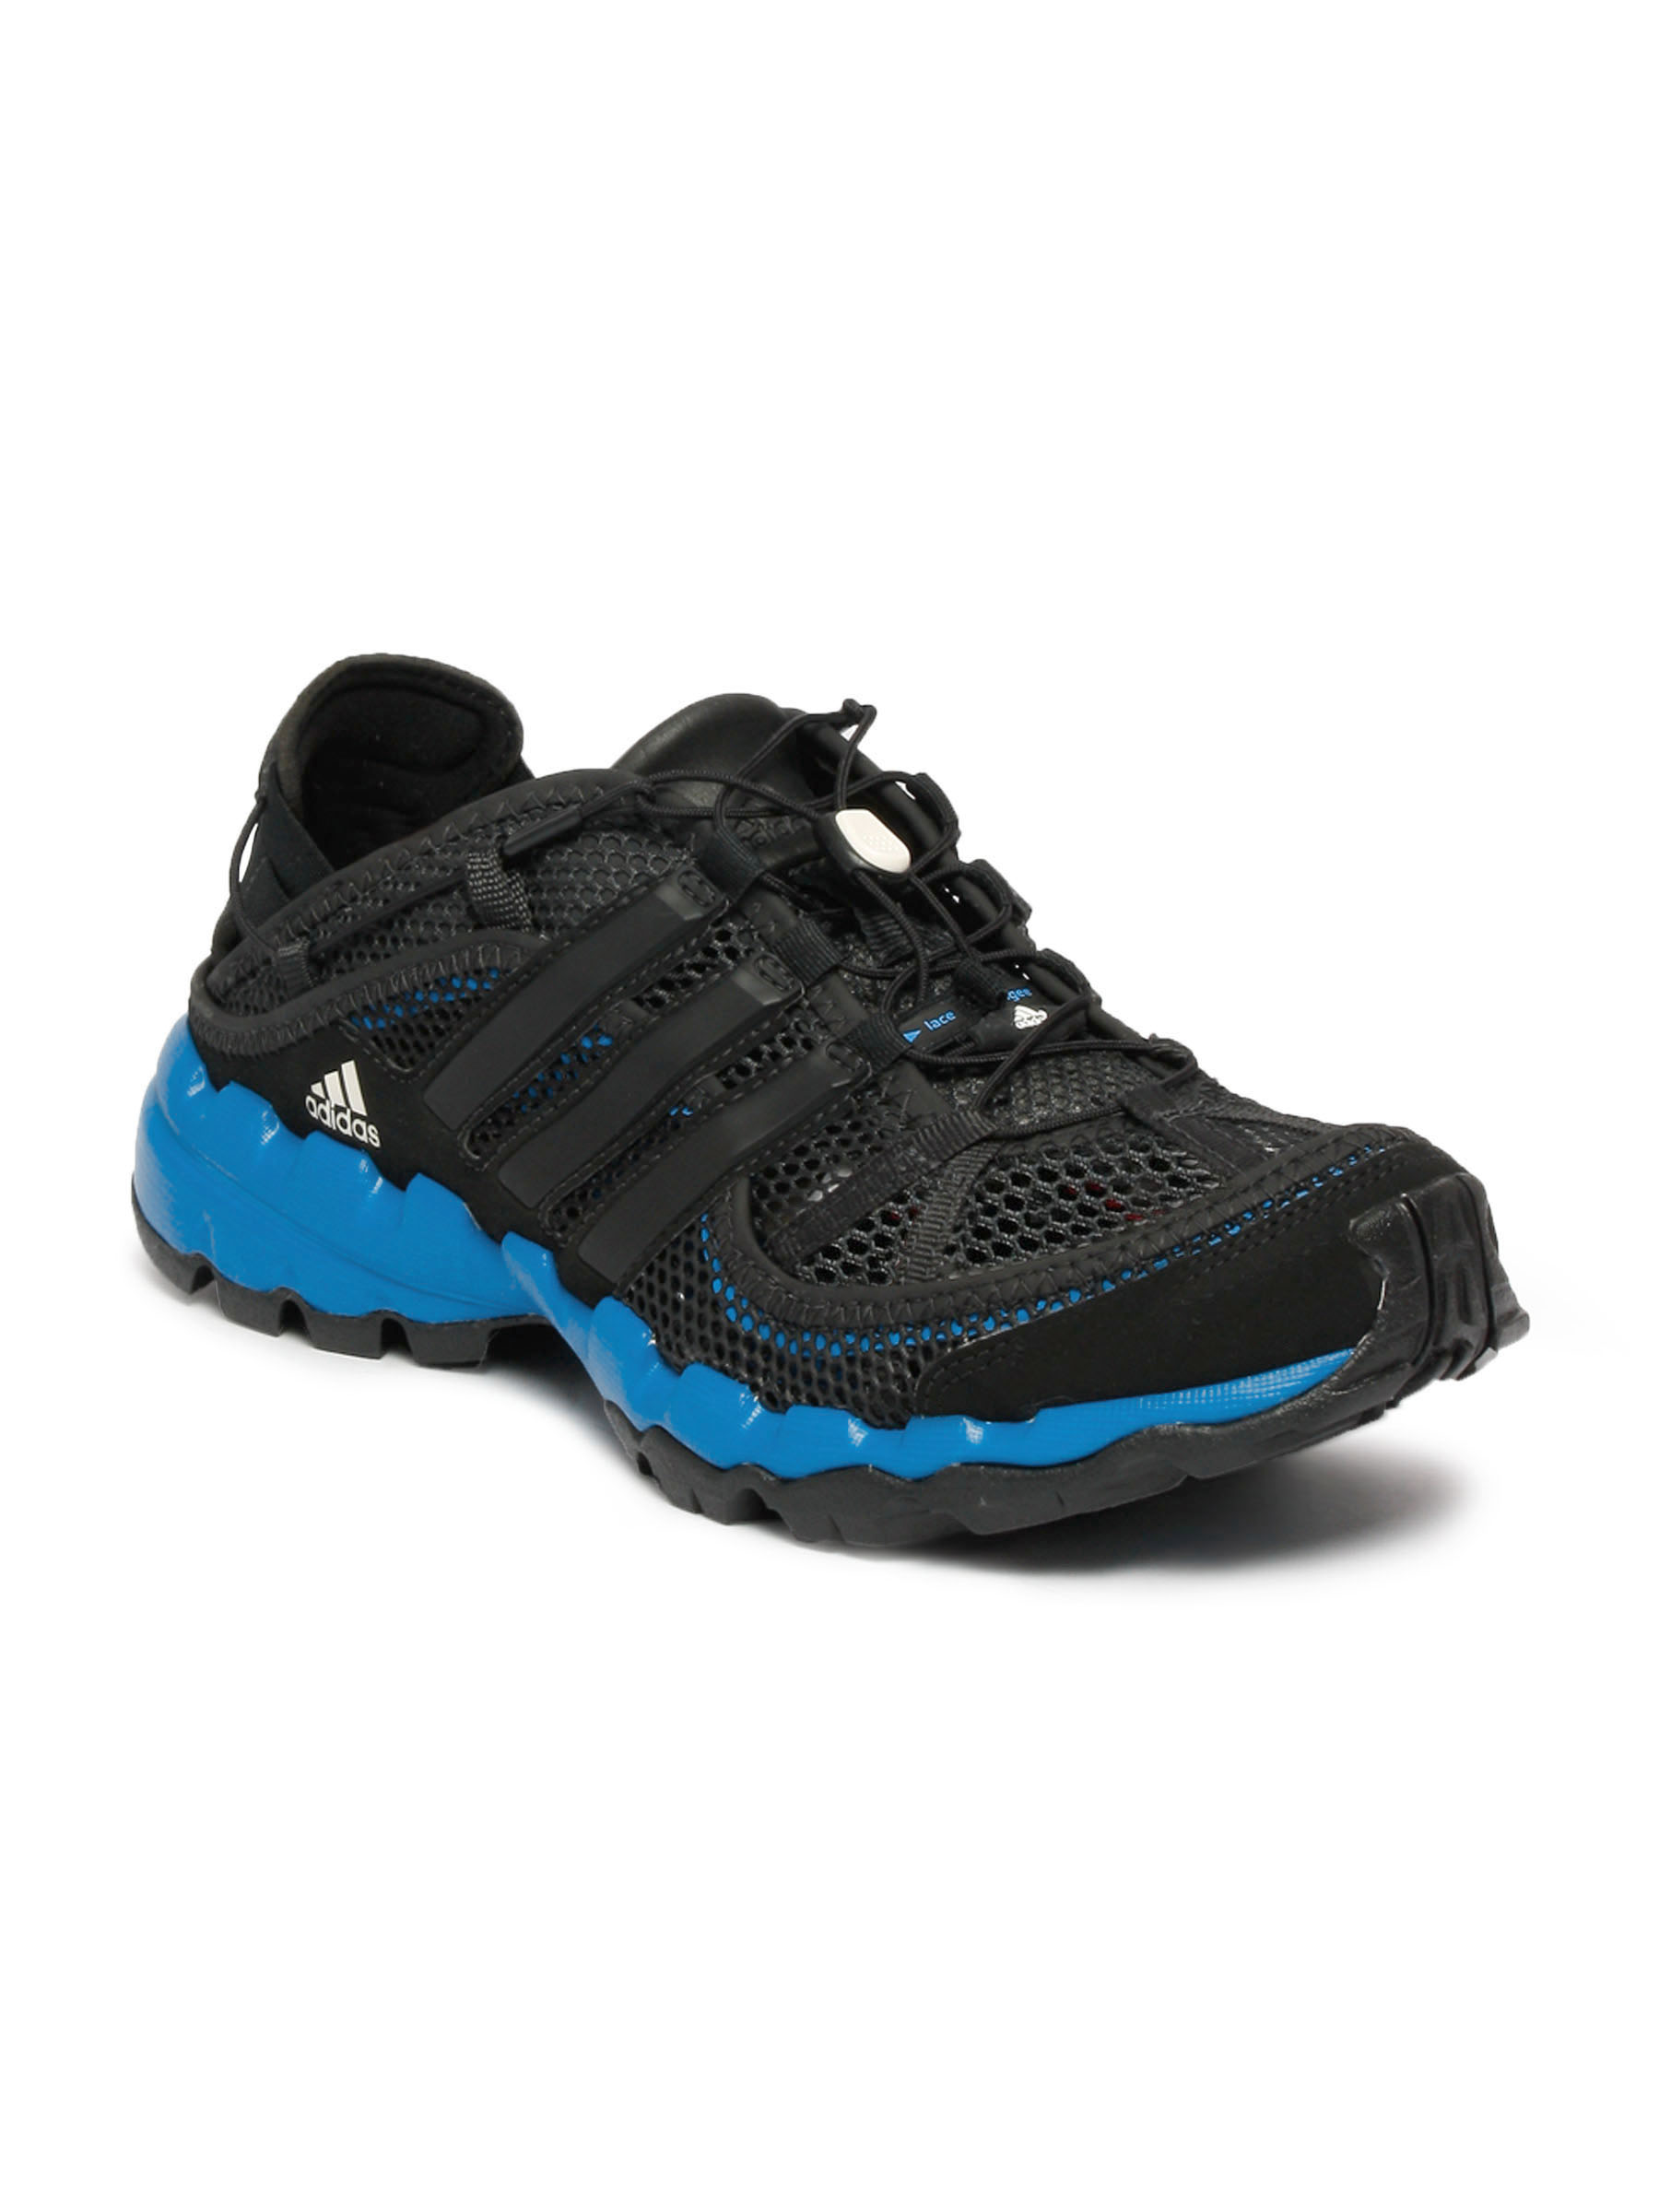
ADIDAS Black Hydroterra Shandal Casual Shoes
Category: Footwear / Shoes / Casual Shoes
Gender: Men
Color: Black
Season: Fall 2011
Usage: Casual